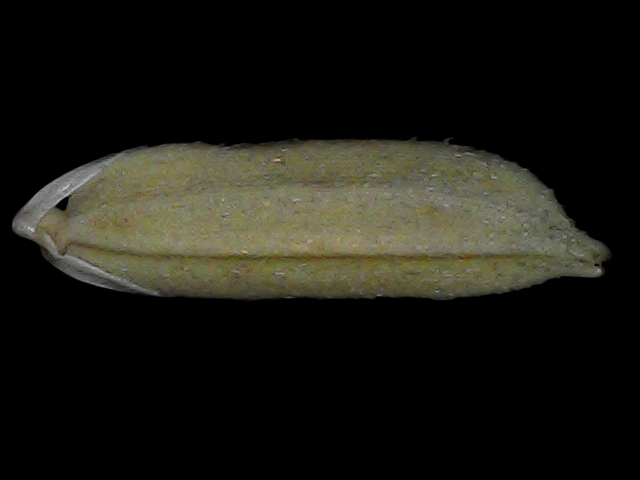
Rice variety: Bd87